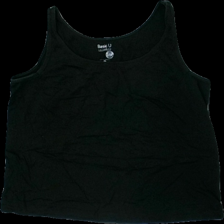
View: front
Type: Tank top
Category: Ladies
Brand: Not in the list
Brand text on label: basic u
Colors: Black
Material: 100% cotton
Cut: Regular
Size: L
Season: All
Damage location: top center
Price range: <50
Recommended usage: Export
Description: svart linne, mycket luddig